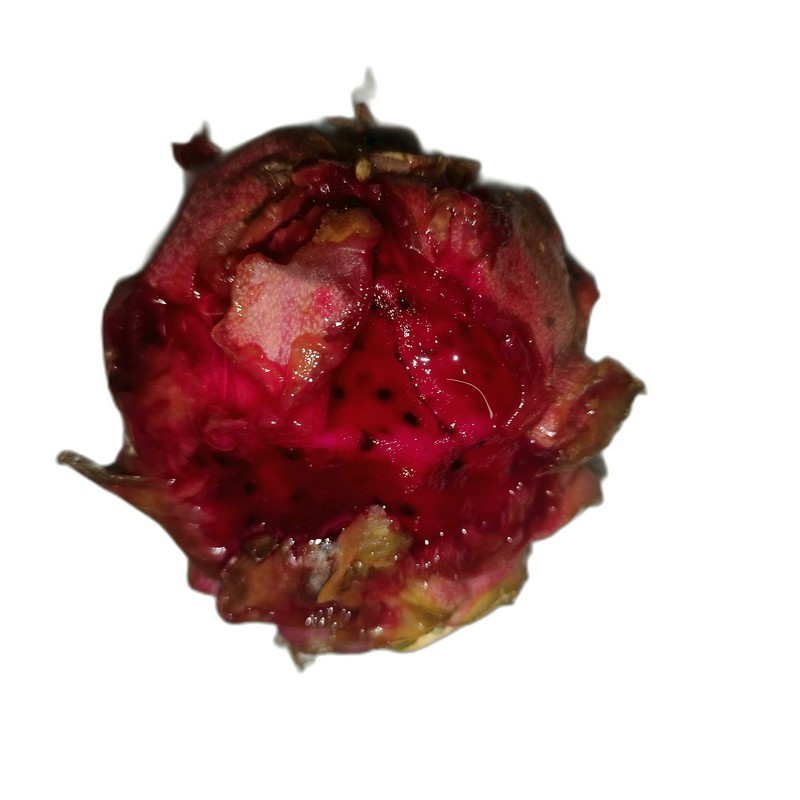
Label: Defect Dragon Fruit